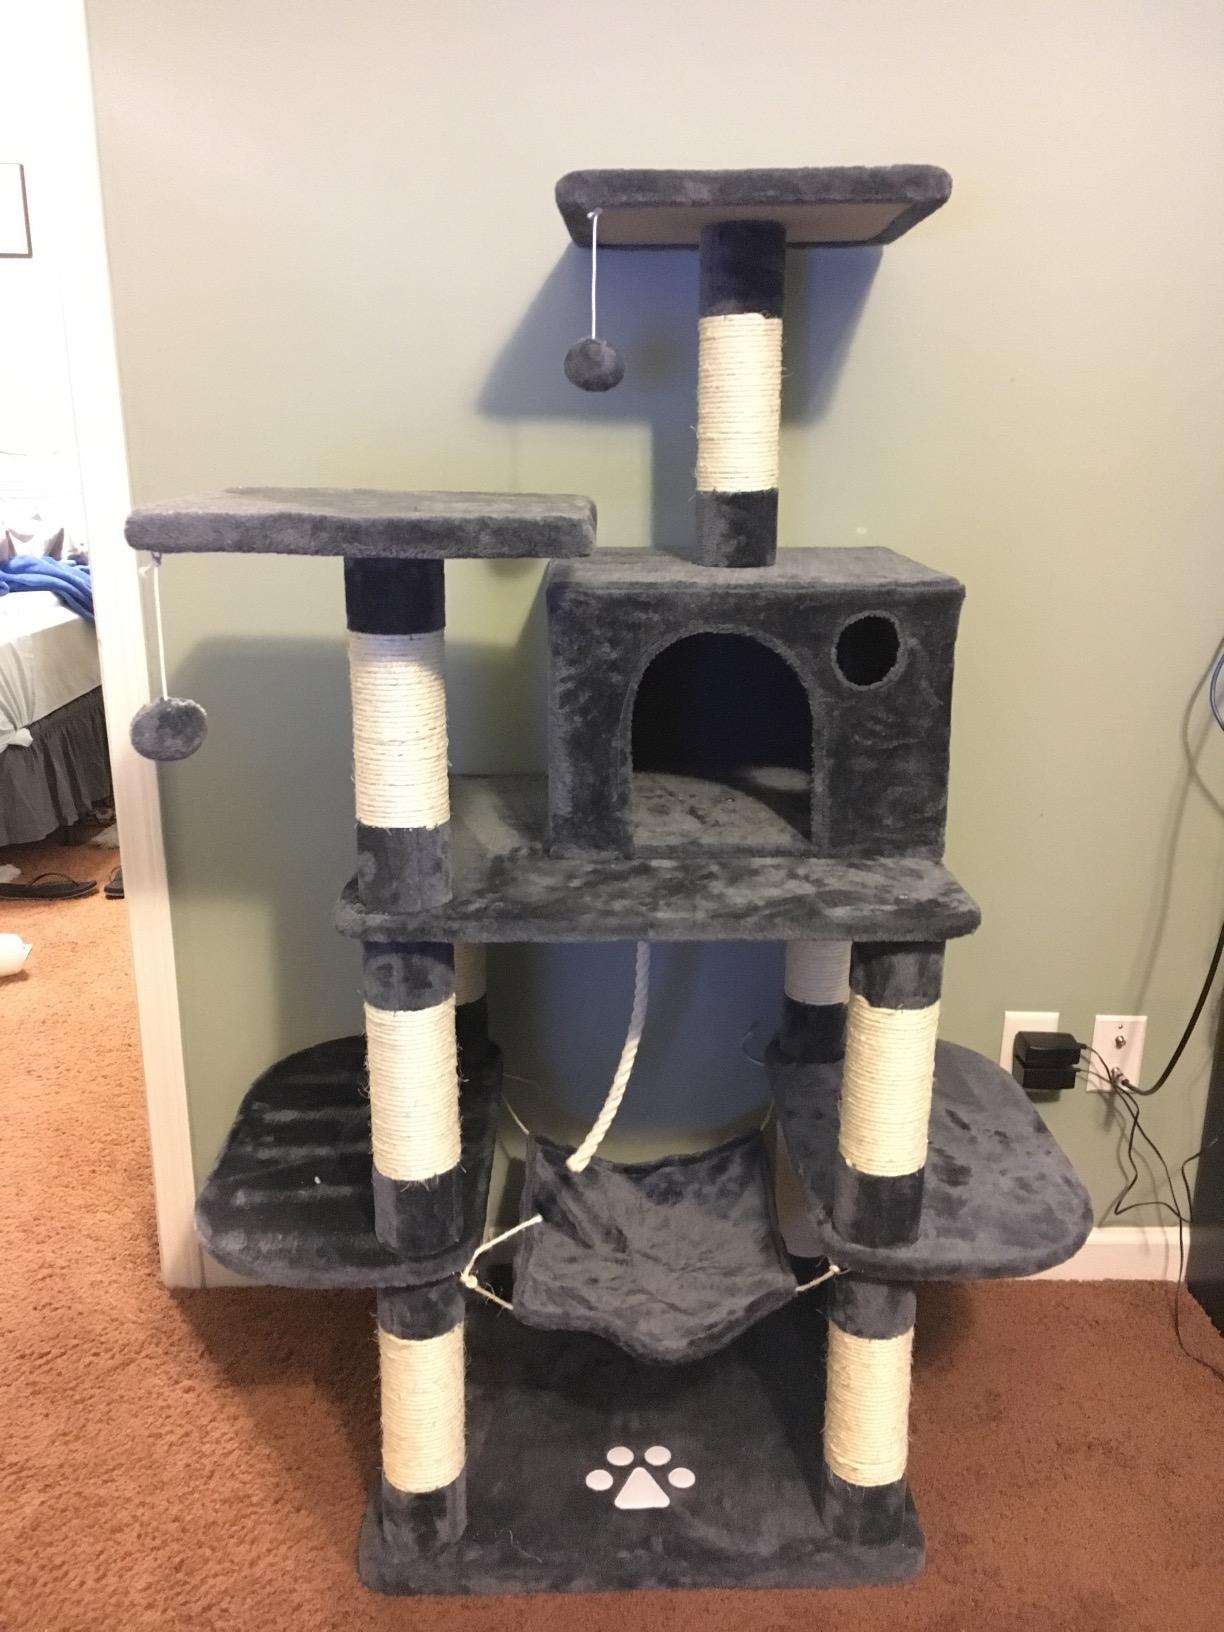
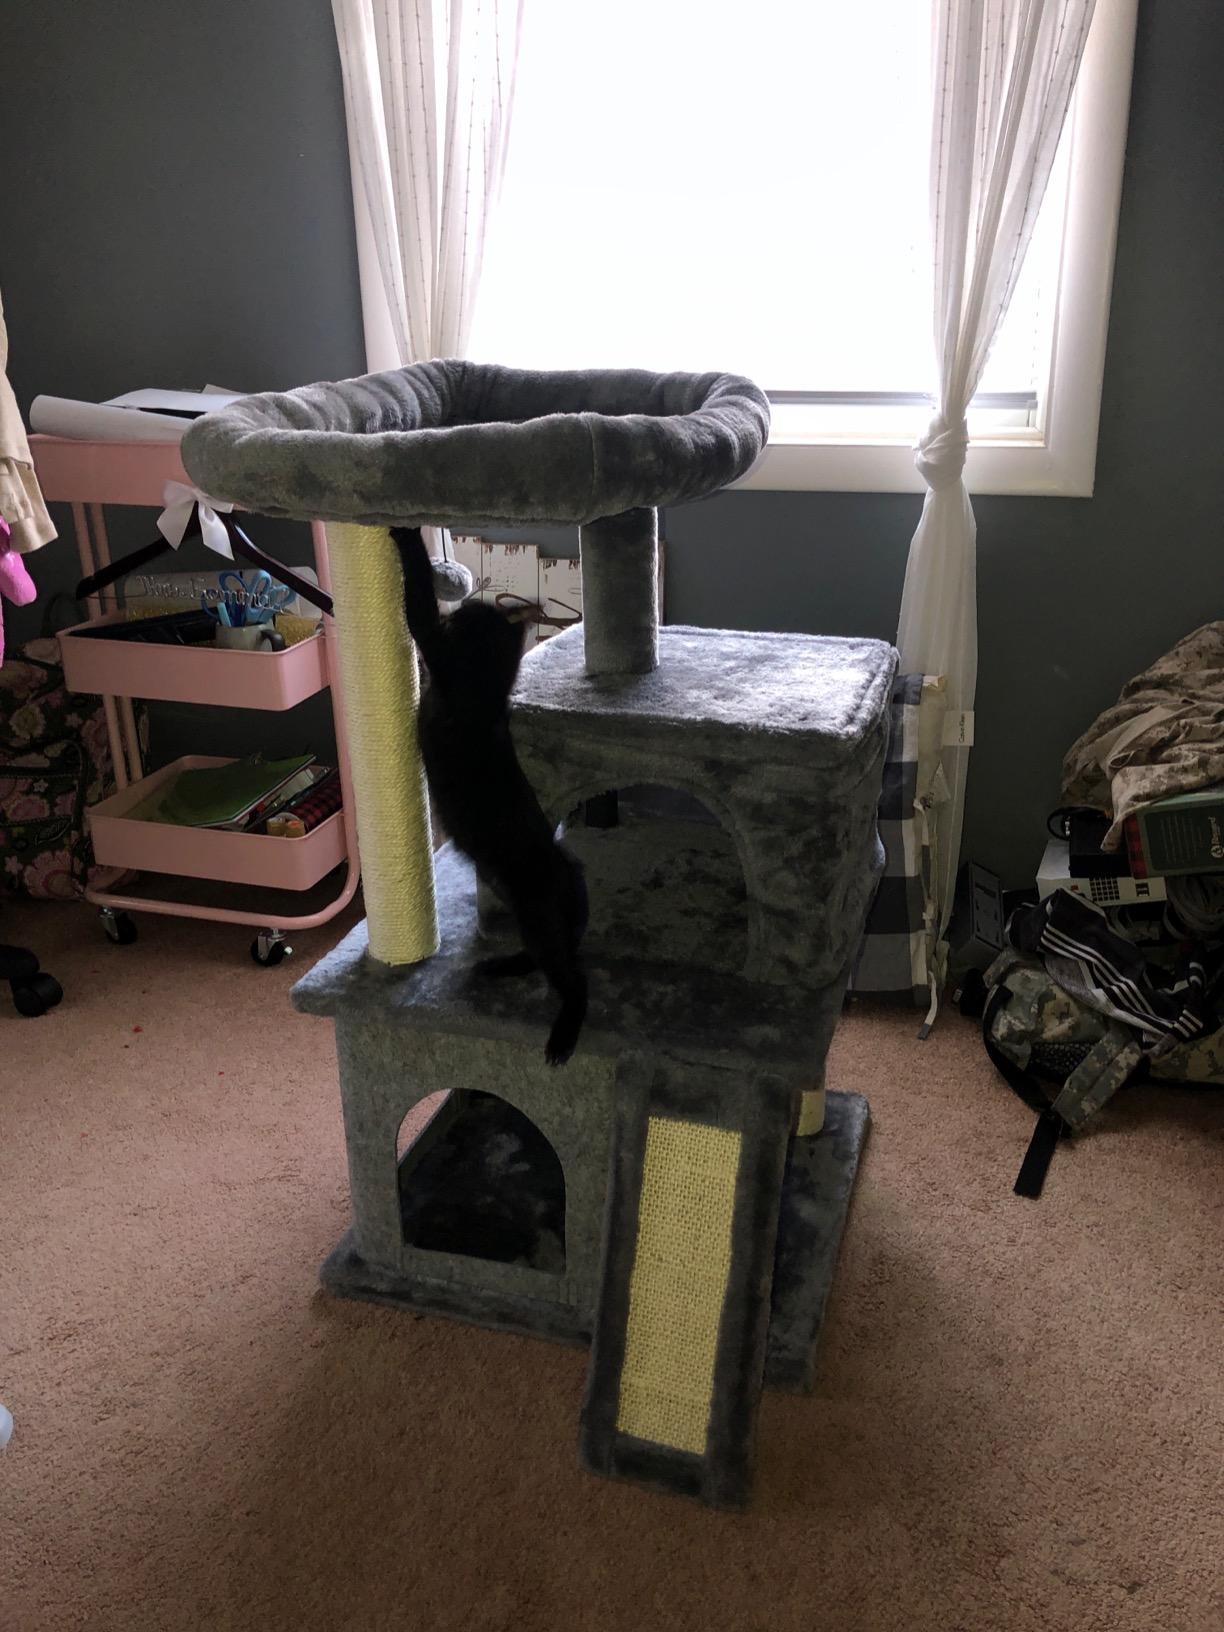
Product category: items_cat tree
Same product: no